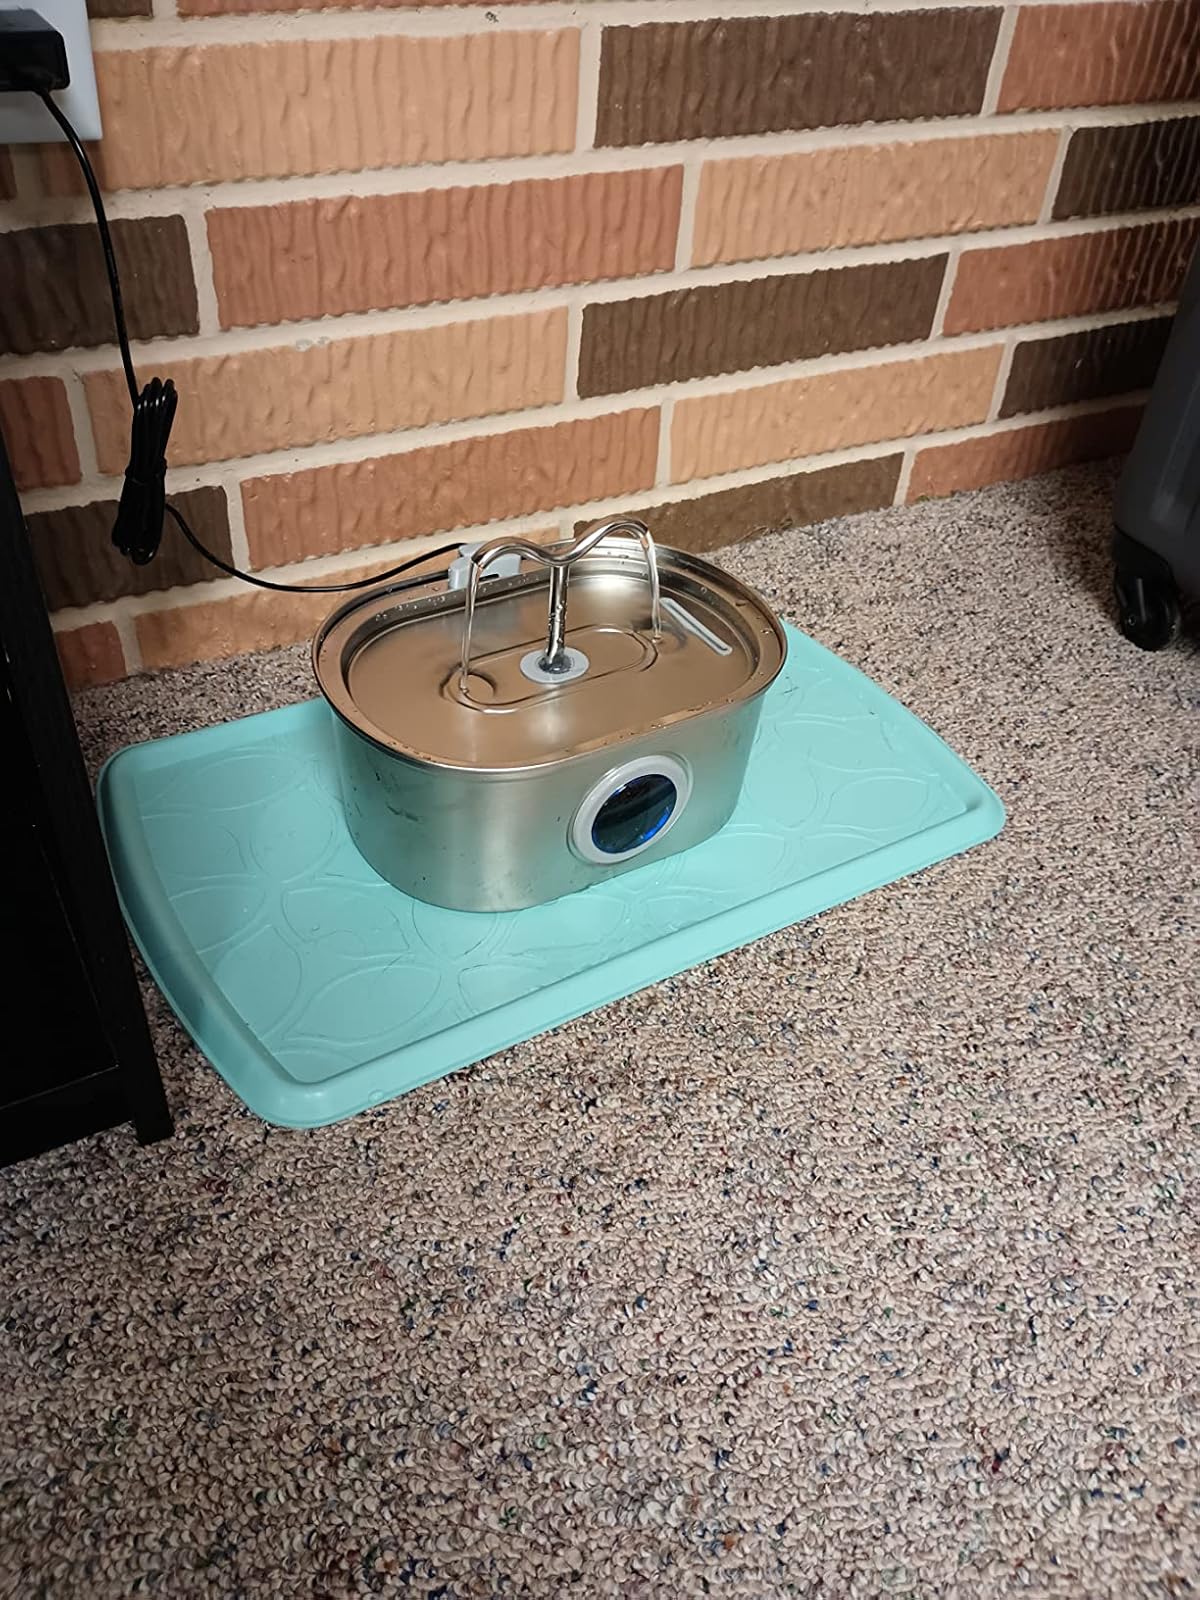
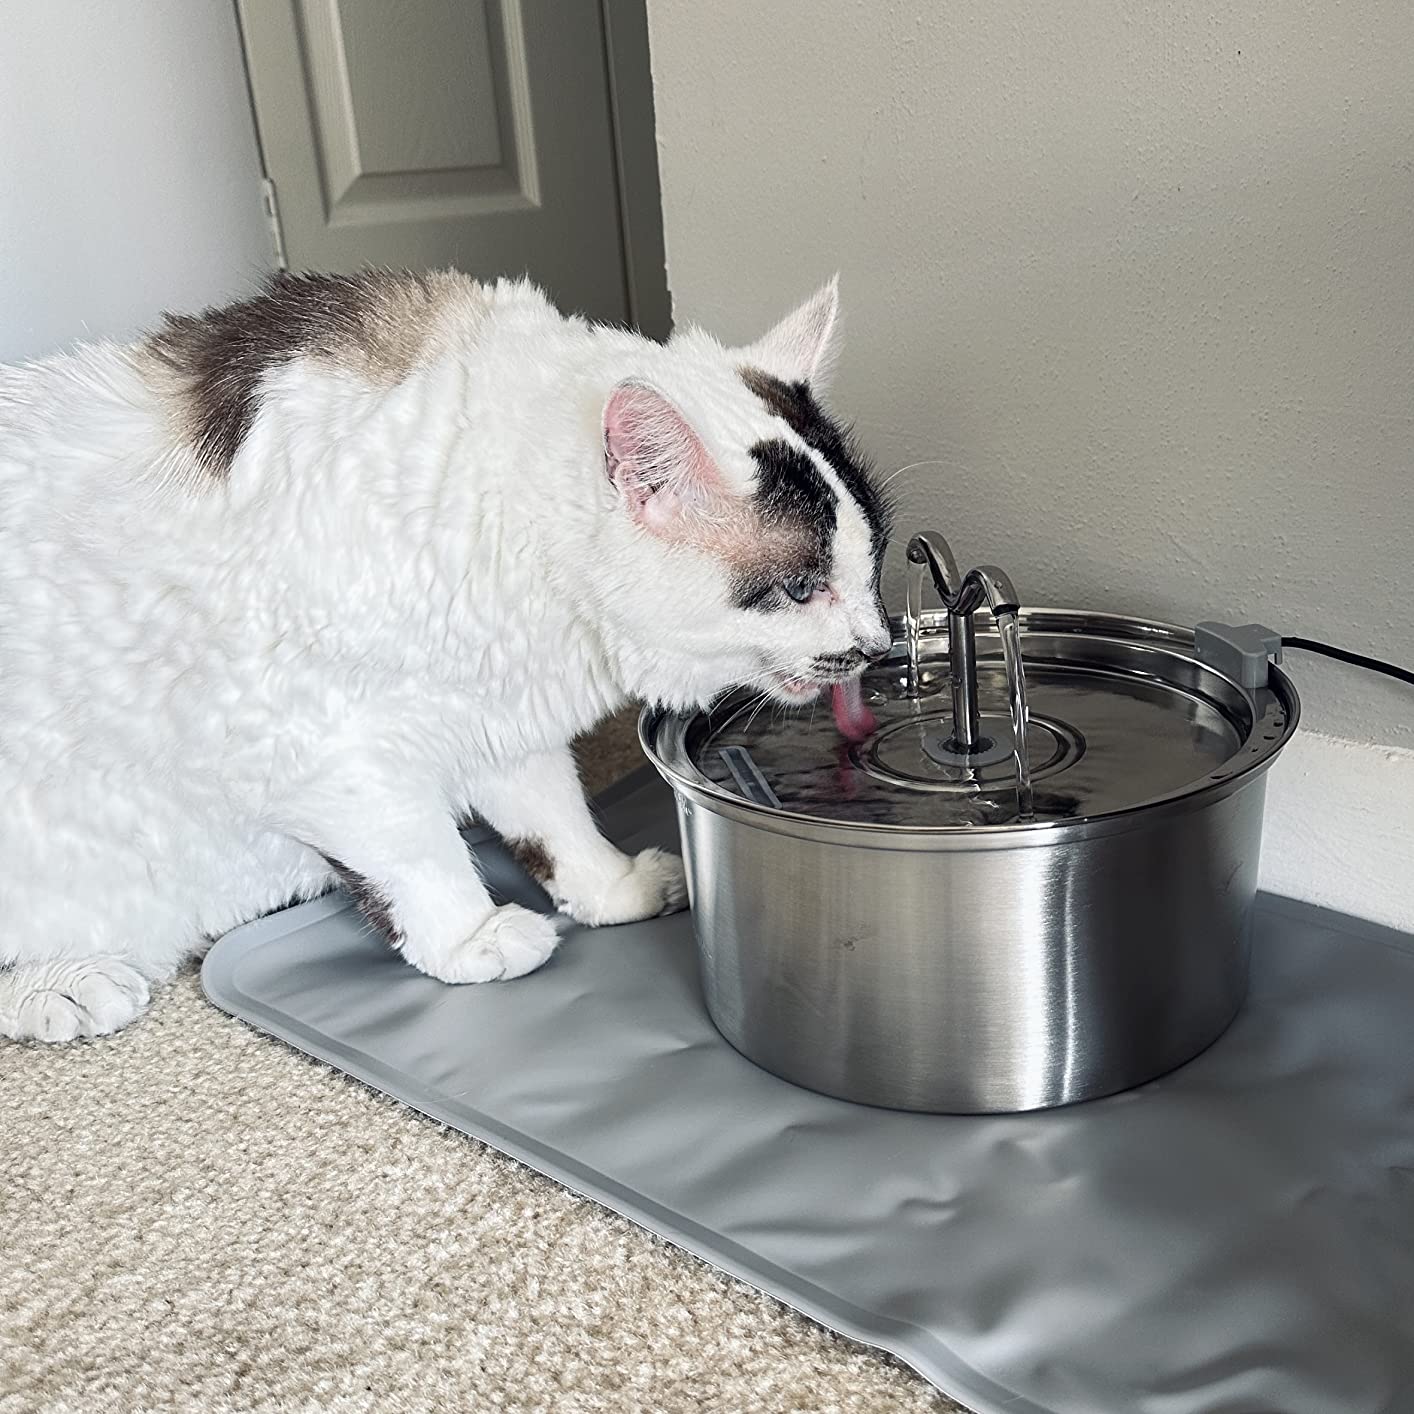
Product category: items_bowl
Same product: no